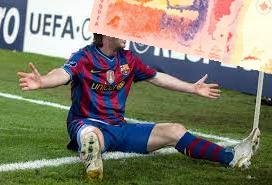
Denominación: 1000